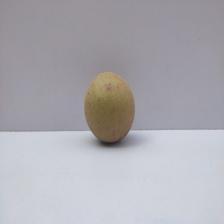
Size: Large